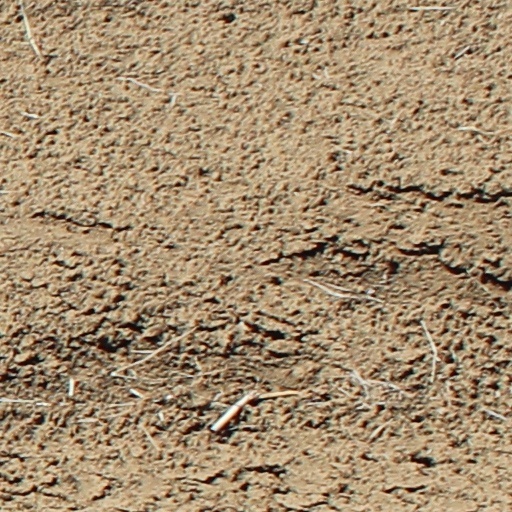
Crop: wheat